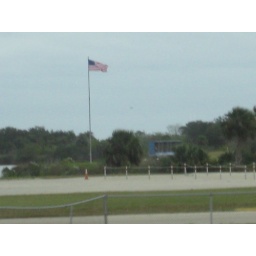
It's the blue box near the base of the flag pole